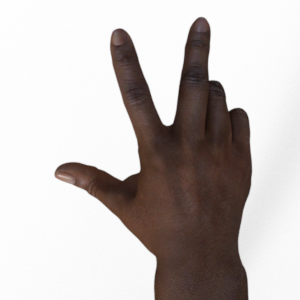
Label: scissors